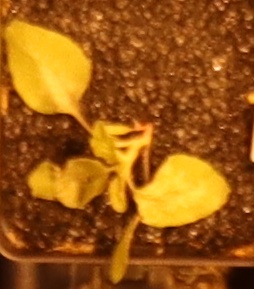
Label: Redroot Pigweed